Greater Western Sydney Giants

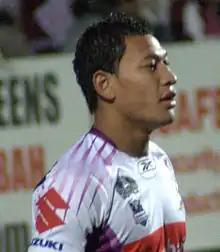
Israel Folau, a high-profile recruit by the club. The former professional rugby league and rugby union footballer was from the Brisbane Broncos. Folau has been credited with helping to establish the Giants in Western Sydney.

Greater Western Sydney were provided with similar recruitment entitlements to the who had entered the AFL the year before the Giants. Key differences included that their access to an uncontracted player from each other AFL club was able to be acted on in either 2011 or 2012. The club was also allocated the ability to trade up to four selections in a "mini-draft" of players born between January and April 1994, that would otherwise not be eligible to be drafted until the 2012 AFL Draft. They also were given the first selection in each round of the 2011 AFL Draft as well as selections 2, 3, 5, 7, 9, 11, 13 and 15 in the first round of the draft.